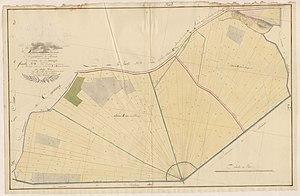
Montady. - Cadastre napoléonien
Montady est une commune française située dans le département de l'Hérault, en région Occitanie.